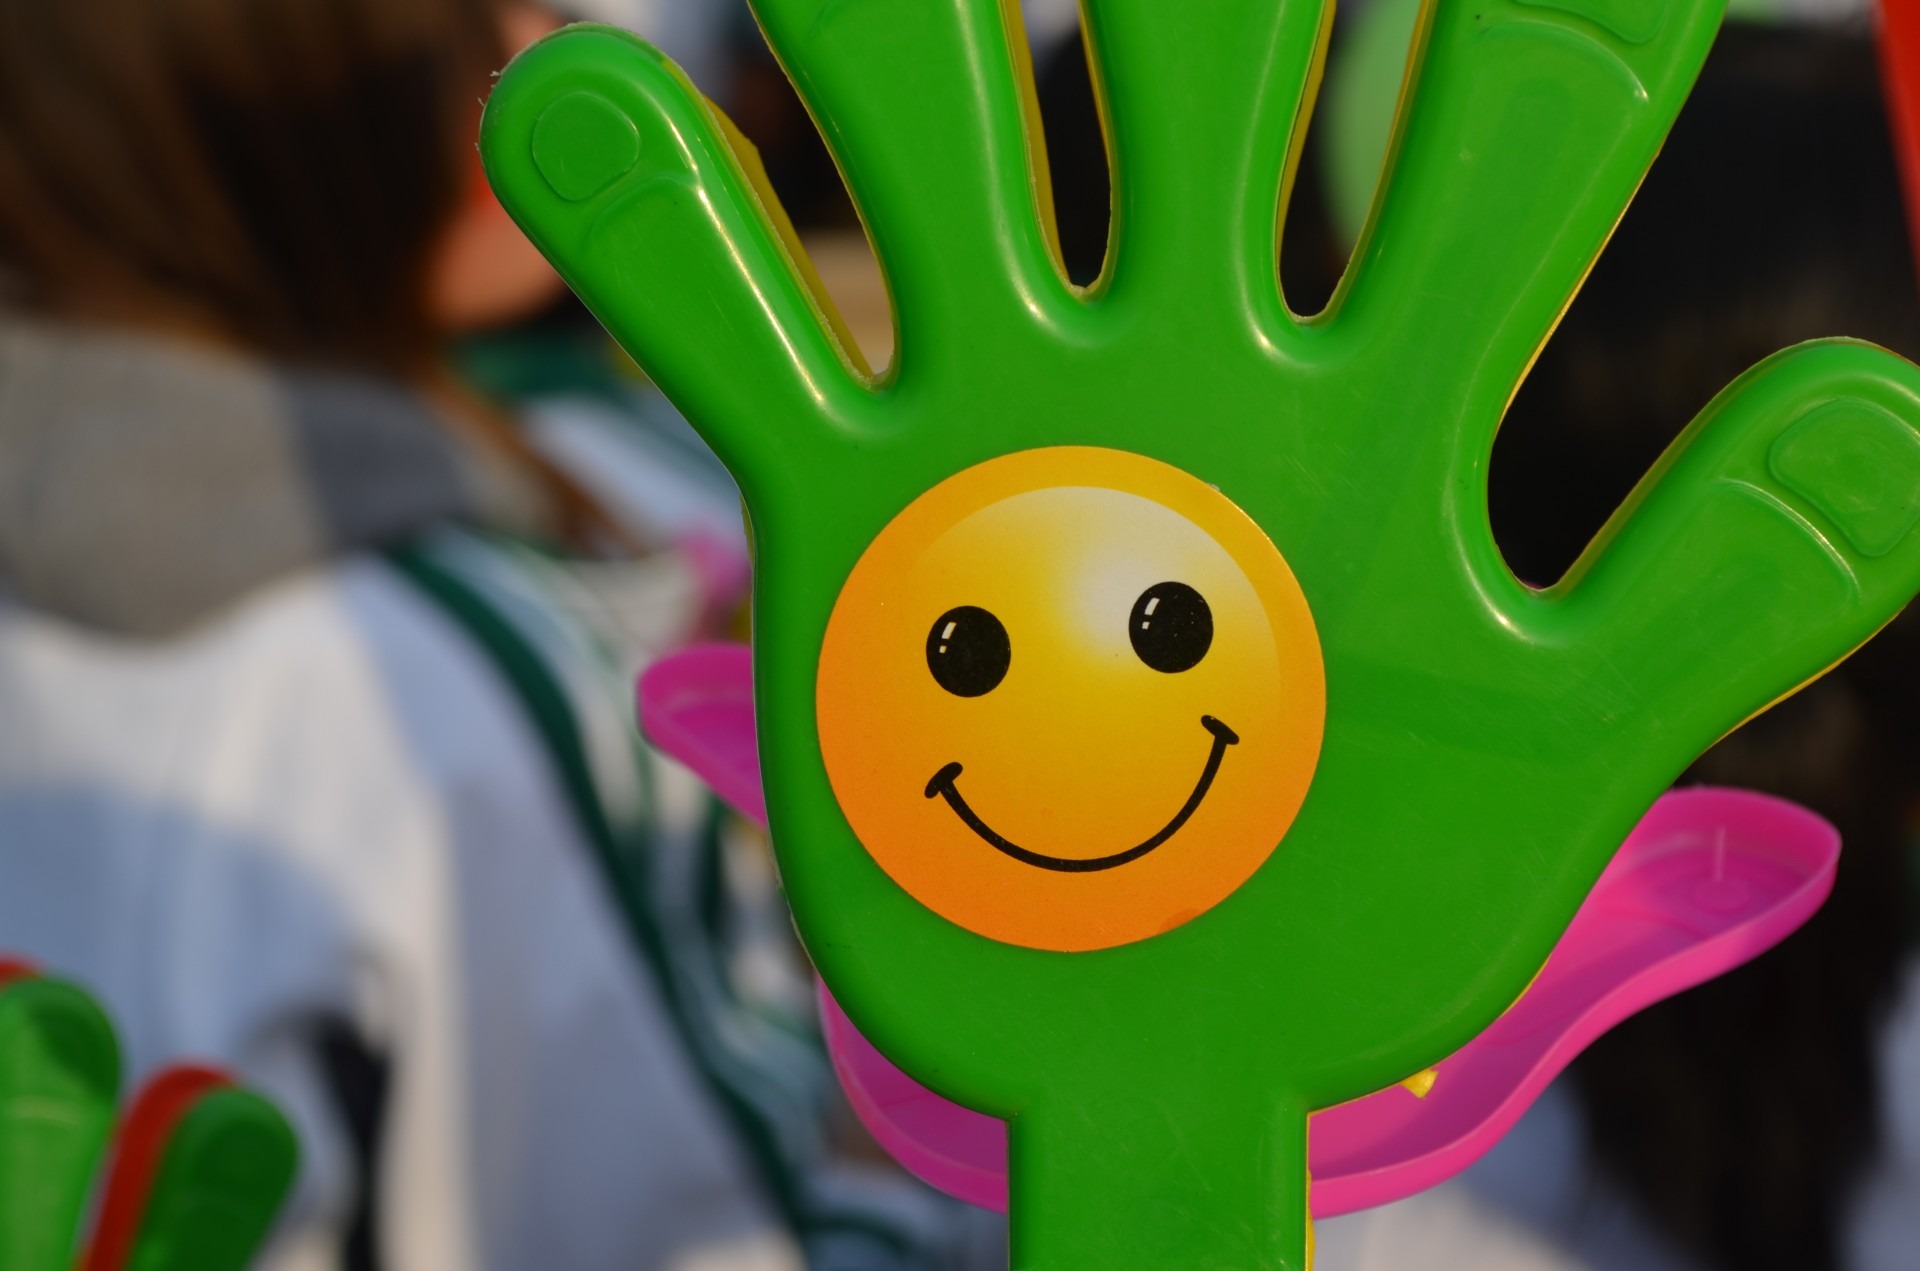
hand, flower, finger, green, color, yellow, toy, clap, smile, happy, noisy, clapper, happy face, noise maker